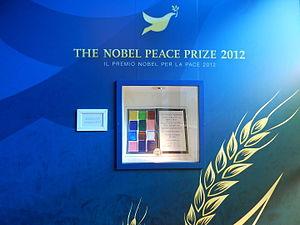
Médaille et citation du prix nobel de la paix 2012, reçu par l'Union européenne pour son rôle en faveur de la paix en Europe et dans le monde. Exposé à l'exposition universelle 2015 dans la ville de Milan en Italie.
L'Union européenne est une association politico-économique sui generis de vingt-sept États européens qui délèguent ou transmettent par traité l’exercice de certaines compétences à des organes communautaires. Elle s'étend sur un territoire de 4,2 millions de kilomètres carrés, est peuplée de plus de 443 millions d'habitants et est la deuxième puissance économique mondiale en termes de PIB nominal derrière les États-Unis. L’Union européenne est régie par le traité de Maastricht et le traité de Rome, dans leur version actuelle, depuis le 1ᵉʳ décembre 2009 et l'entrée en vigueur du traité de Lisbonne. Sa structure institutionnelle est en partie supranationale et en partie intergouvernementale : le Parlement européen est élu au suffrage universel direct, tandis que le Conseil européen et le Conseil de l'Union européenne sont composés de représentants des États membres. Le président de la Commission européenne est pour sa part élu par le Parlement sur proposition du Conseil européen. La Cour de justice de l'Union européenne est chargée de veiller à l'application du droit de l'Union européenne.
Le prix Nobel de la paix 2012 est attribué à l'Union européenne, en tant que personne morale, pour l'ensemble de ses actions en faveur « de la paix et de la réconciliation, la démocratie et les droits de l'homme en Europe », de la fondation de la CECA en 1952, à l'extension de la CEE, puis de l'UE, de 6 à 28 États membres.